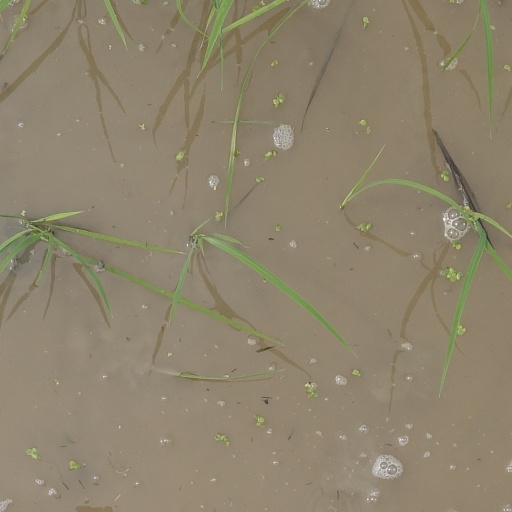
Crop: rice